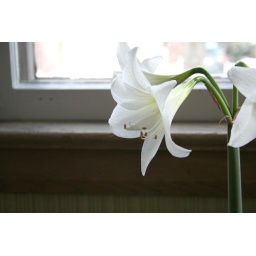
more flowers by a window